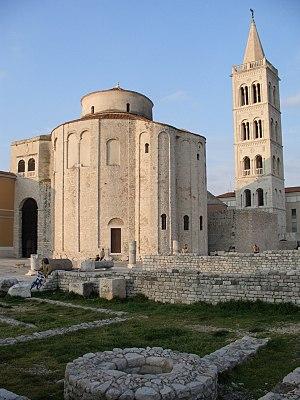
L'église Saint-Donat est une ancienne église catholique de style préroman à plan circulaire, commencée au IXᵉ siècle, située à Zadar.
Les Alpes dinariques ou Dinarides sont un massif montagneux des Balkans occidentaux qui doivent leur nom au mont Dinara. Elles s'élèvent entre la plaine de Pannonie au nord-est et la mer Adriatique au sud-ouest, en plusieurs chaînes montagneuses orientées principalement selon un axe nord-ouest/sud-est, de la Slovénie au nord de l'Albanie où culmine leur plus haut sommet, à 2 692 mètres d'altitude : le Maja Jezercë. Elles couvrent au total six pays reconnus internationalement, auxquels peut s'ajouter le Kosovo. La plus grande ville est Sarajevo, capitale de la Bosnie-Herzégovine. Trois climats distincts influencent le massif : méditerranéen à l'ouest, montagnard au centre, où le relief est le plus élevé, et continental à l'est.